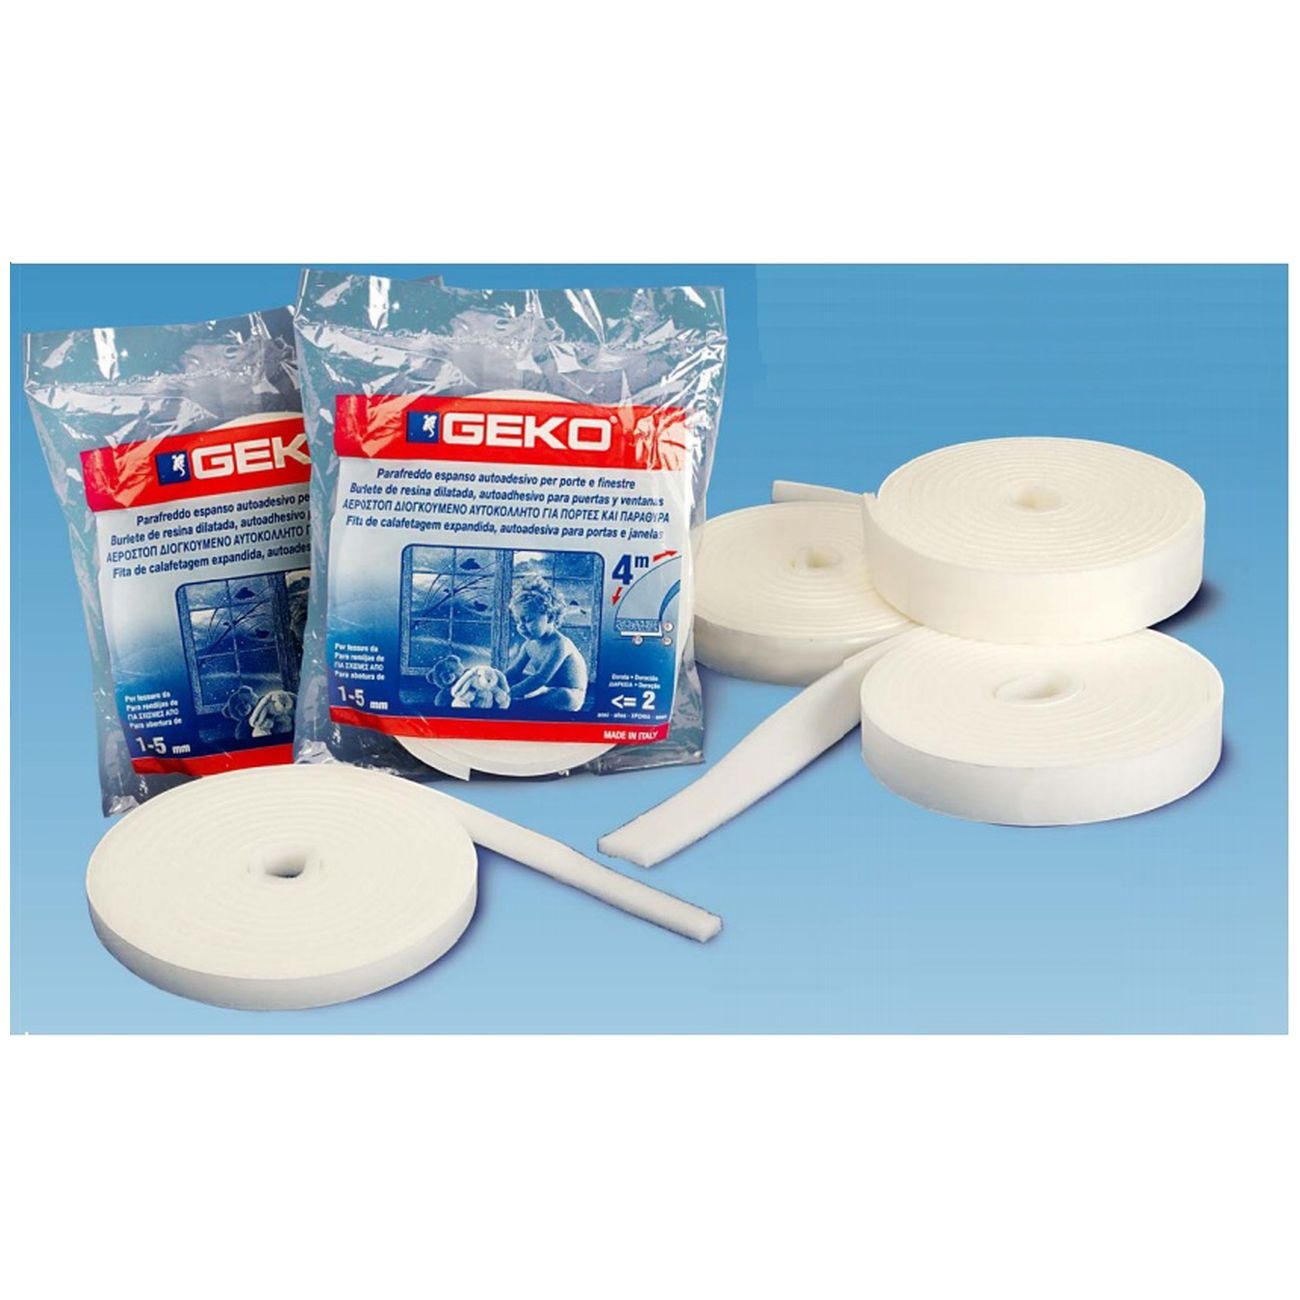
Parafreddo in spugna mm.25x6 mt.4 - 40 pz
Parafreddo in spugna mm.25x6 mt.4 Autoadesivo. spessore 6 mm rotolo da 4 m larghezza 25 mm
Brand: Ferramenta Grelli
Category: Hardware > Building Materials > Weather Stripping & Weatherization Supplies > Foam Tape